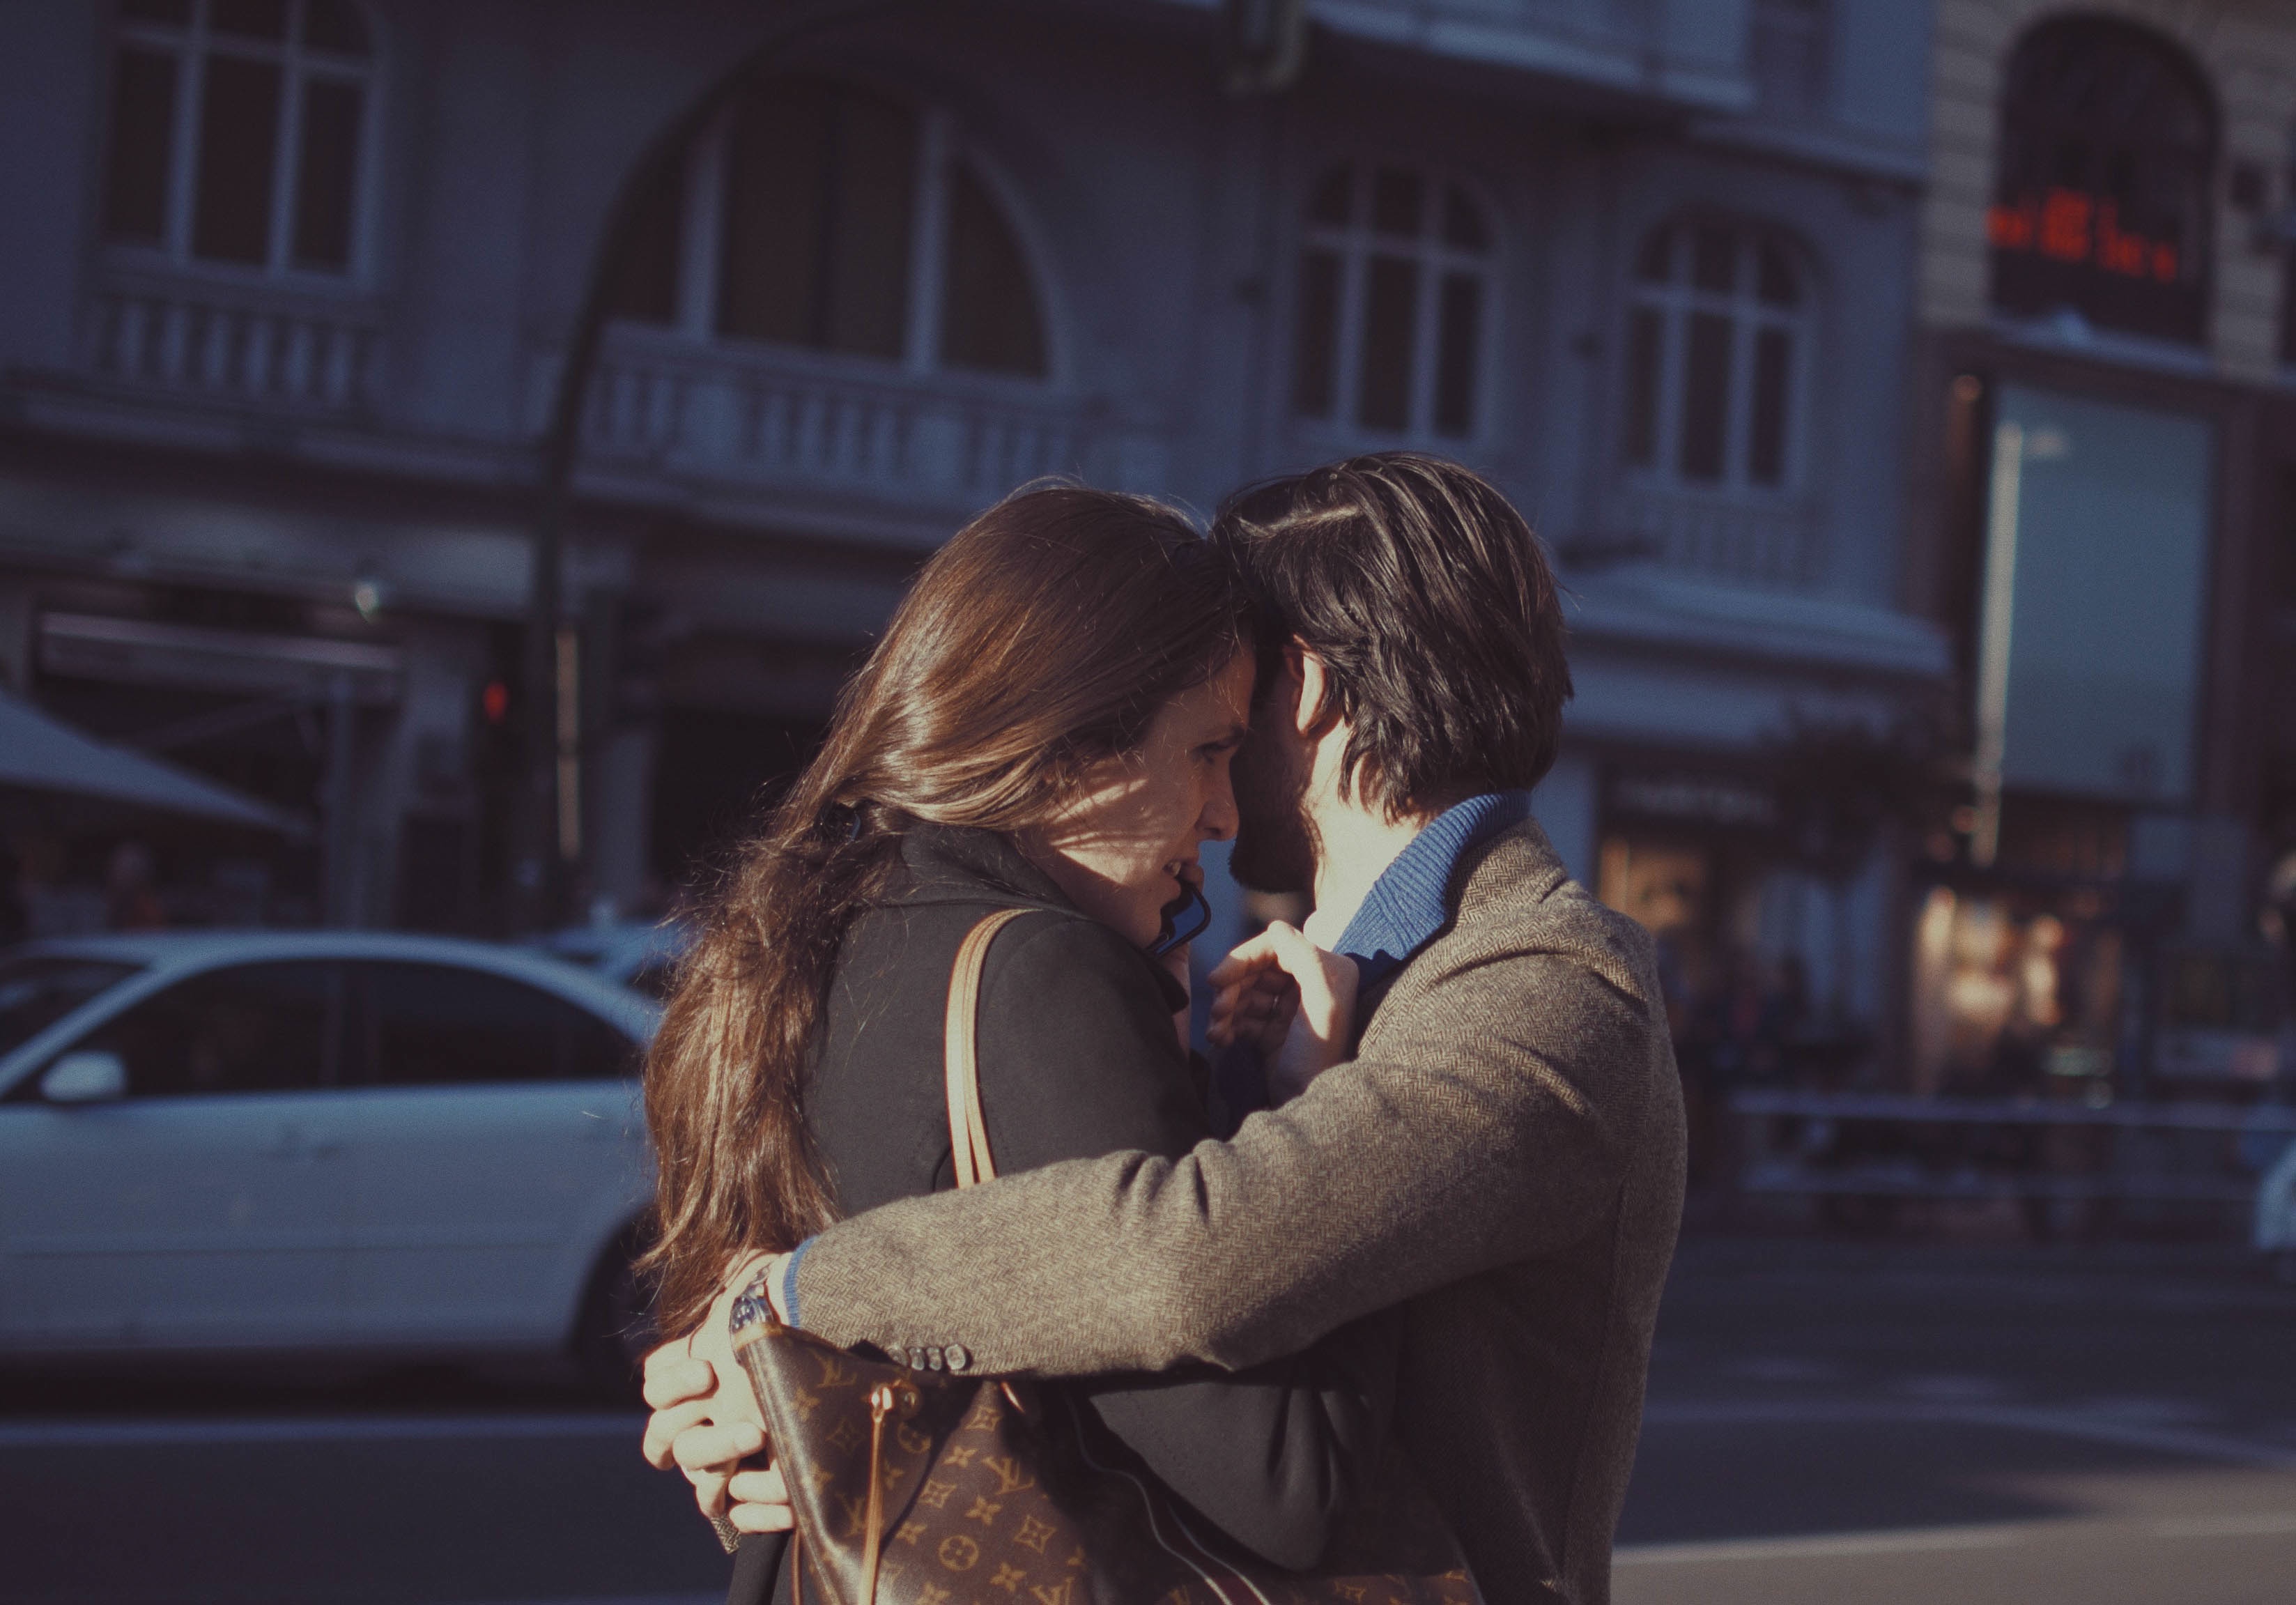
person, romance, photograph, emotion, interaction